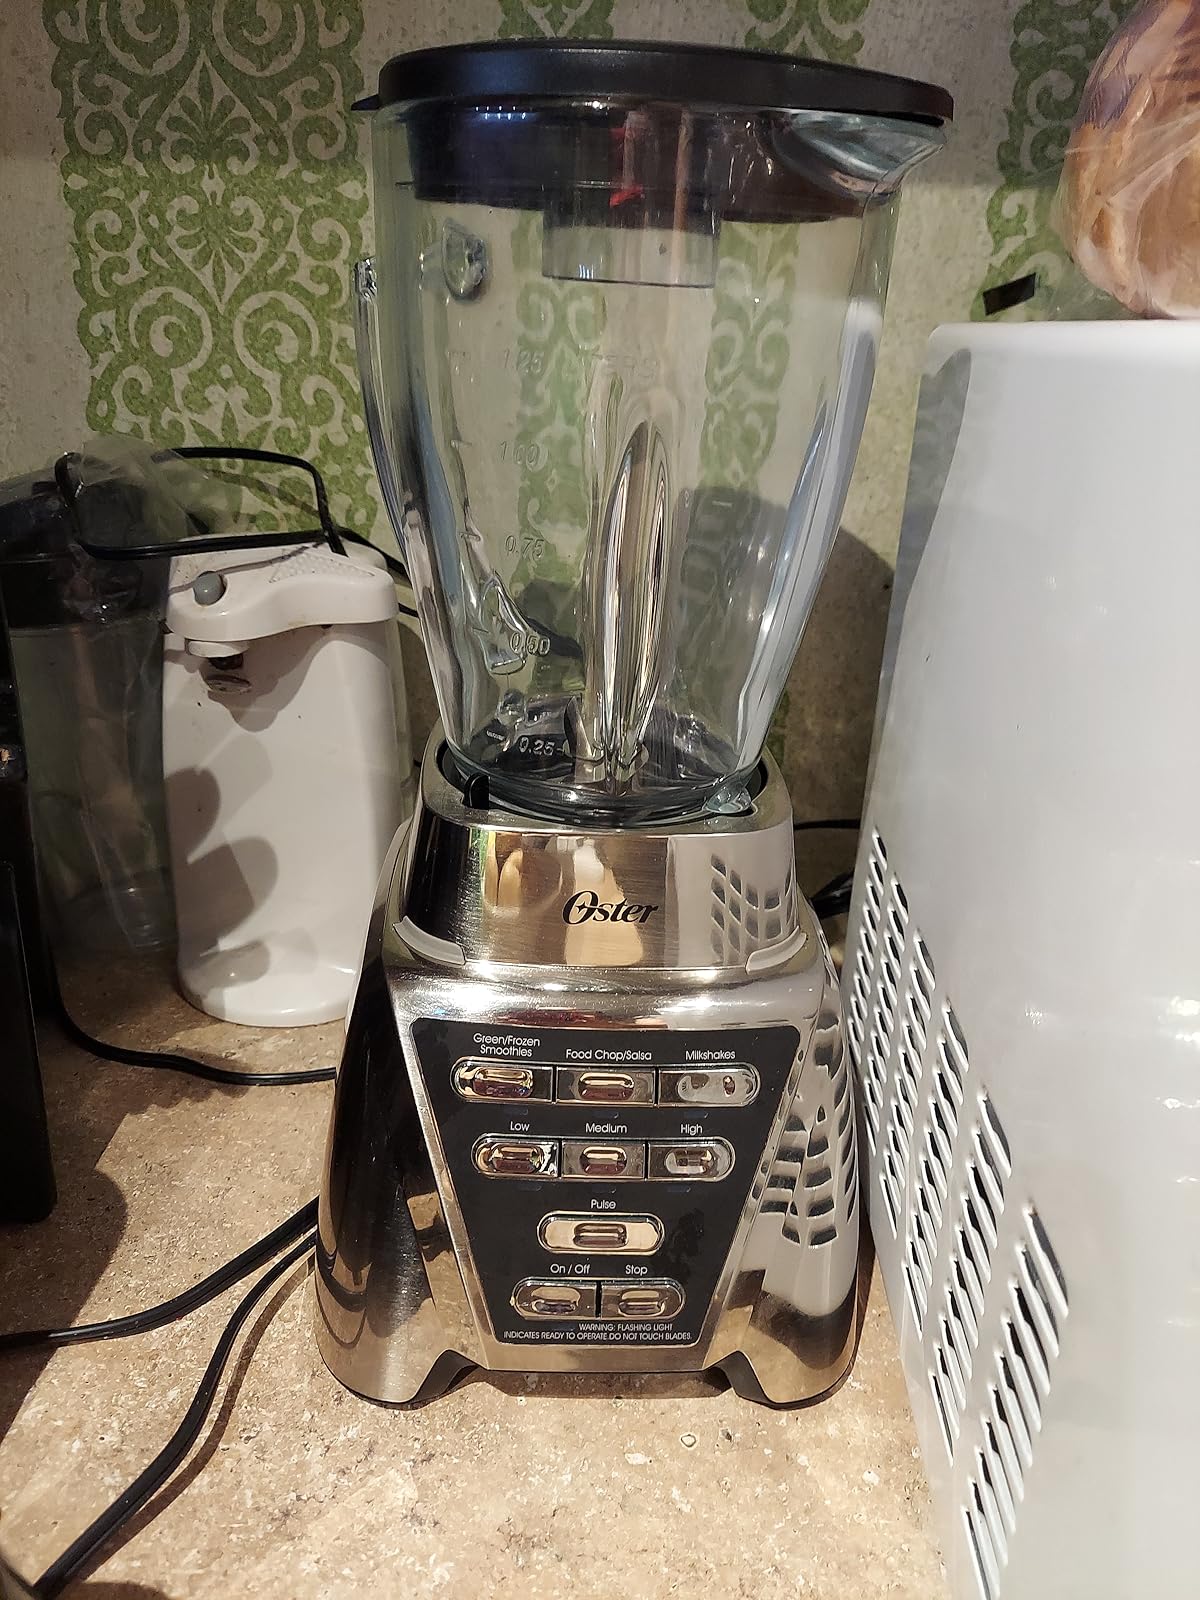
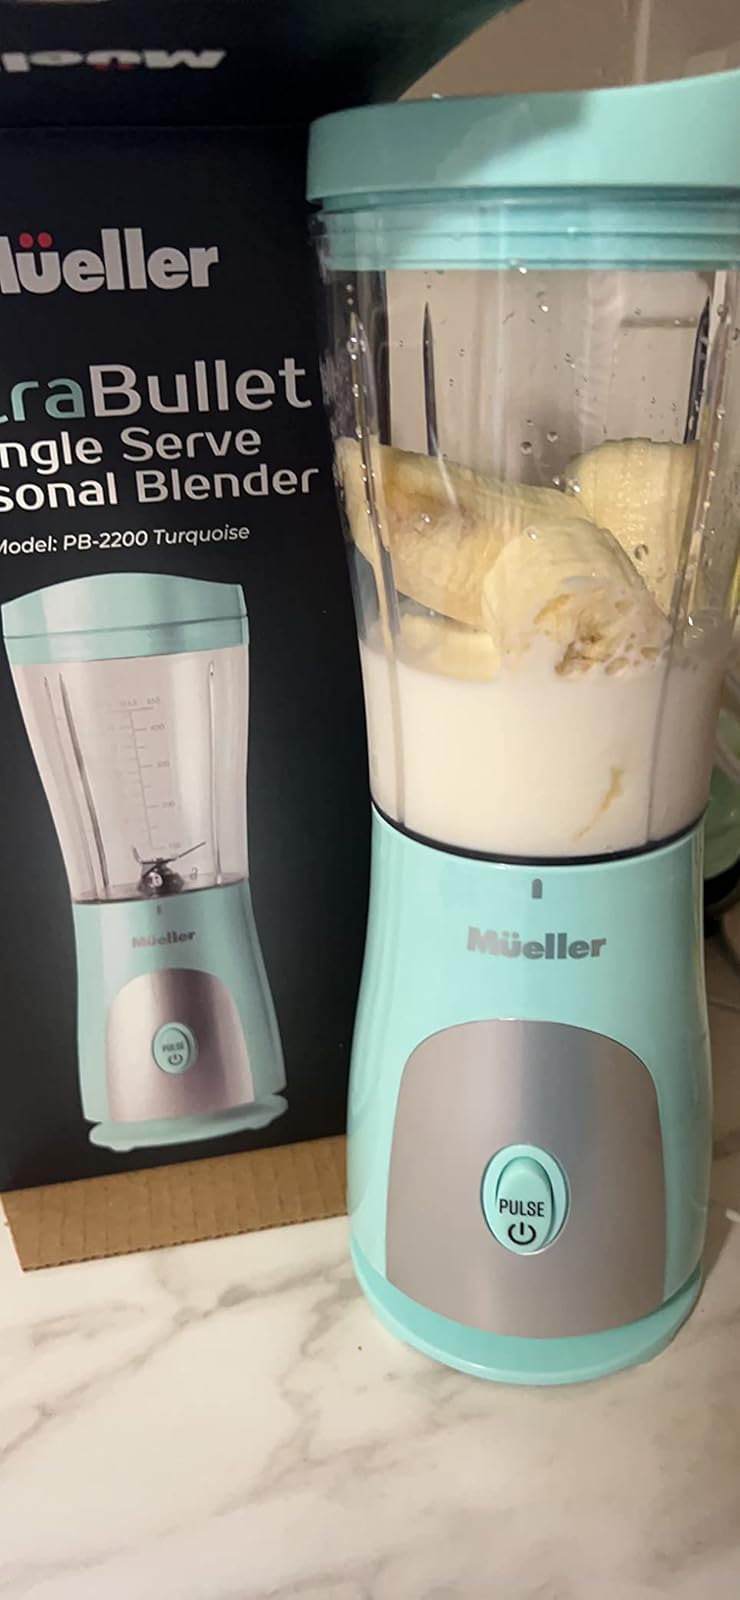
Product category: items_blender
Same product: no